Helen Gahagan Douglas

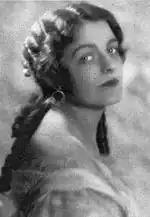
Helen Gahagan

During and after the Watergate scandal, bumper stickers featuring the legend "Don't blame me, I voted for Helen Gahagan Douglas" cropped up on cars in California. In October 1973, Gahagan Douglas was among the first women featured on the cover of "Ms." magazine. At its 1979 commencement ceremonies, Barnard College awarded Gahagan Douglas its highest honor, the Barnard Medal of Distinction. She died the following year from breast and lung cancer, with her husband Melvyn by her side.